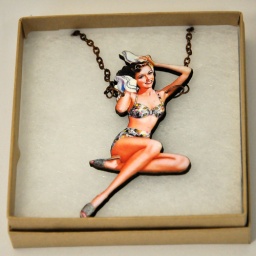
50s lady pendant with towel in gift box